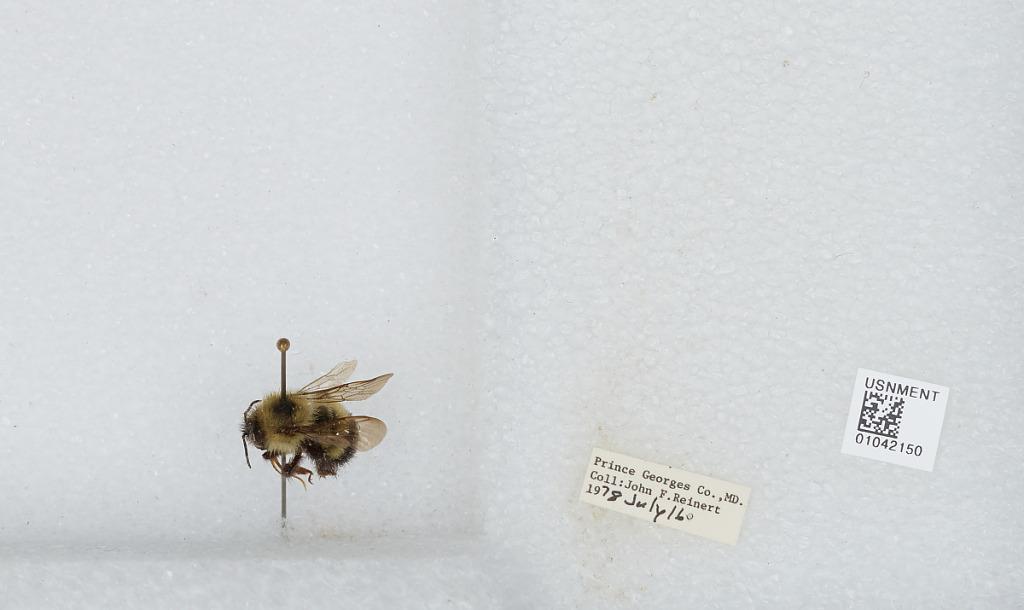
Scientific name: Bombus sp.
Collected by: J. Reinert
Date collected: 1978-7-16
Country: United States
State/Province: Maryland
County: Prince George's
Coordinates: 38.83, -76.85